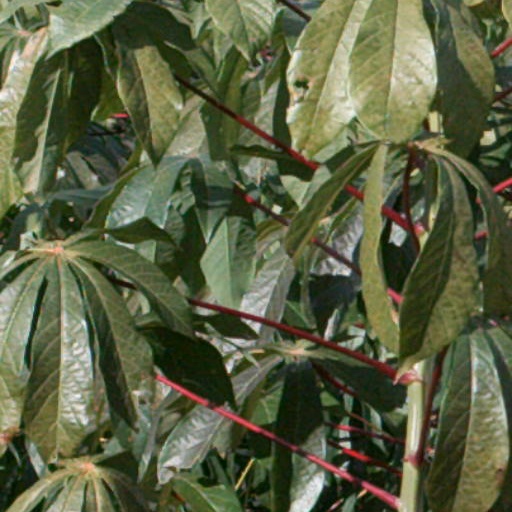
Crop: cassava